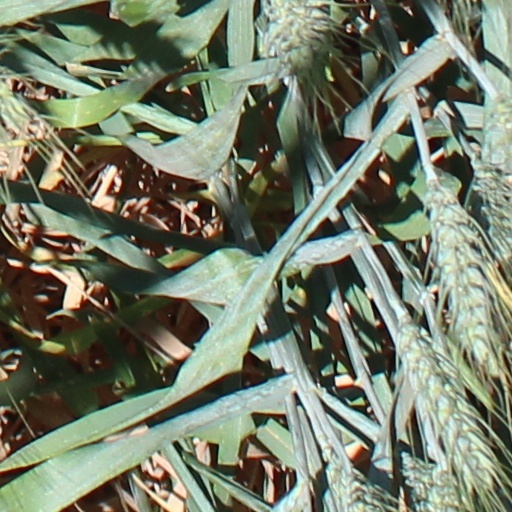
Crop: wheat